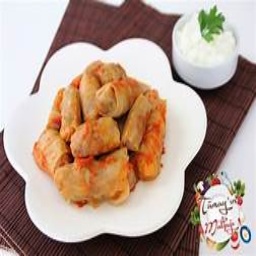
Label: cabbage_roll